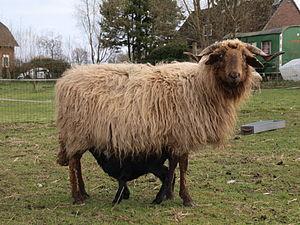
Le cheptel ovin mondial compte un milliard de têtes. Classées par pays, voici une liste des principales races de moutons connues :
Le roux du Valais ou roux du Pays est une race ovine suisse, répandue dans le Bas-Valais, à l'ouest du plateau suisse, dans le Jura, dans les Alpes bernoises, et ailleurs en Suisse romande.